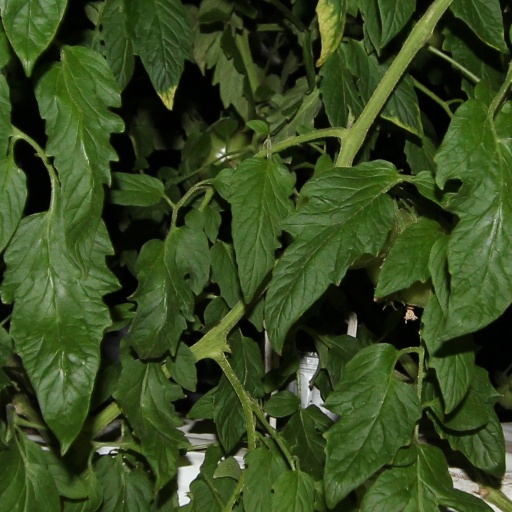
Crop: tomato